History of Doctor Who

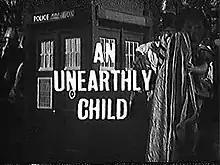
The title screen of the unaired pilot episode of "Doctor Who"

After actors Hugh David (later, a director on the series) and Geoffrey Bayldon had both turned down approaches to star in the series, Verity Lambert and the first serial's director Waris Hussein managed to persuade 55-year-old character actor William Hartnell to take the part of the Doctor. Hartnell was known mostly for playing army sergeants and other tough characters in a variety of films, but Lambert had been impressed with his sensitive performance as a rugby league talent scout in the film version of "This Sporting Life", which inspired her to offer him the role.